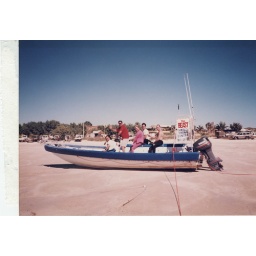
After a storm our boat ended up on the beach in Coral Bay. It had broken the mooring rope